Sancho, Count of Provence

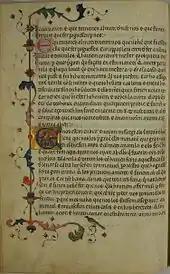
The "Llibre dels fets" of James I accuses his great uncle of plotting to seize the throne

In the summer of 1214, Peter of Benevento convened a council of the realm in Lleida. The assembled clergy and nobility agreed on a political programme for James's minority that included a prohibition on new taxes. Sancho was charged with implementing the programme. His power base, however, was in Provence and he had limited support in Aragon and Catalonia, especially for his preferred policy of continuing the war against Simon de Montfort.